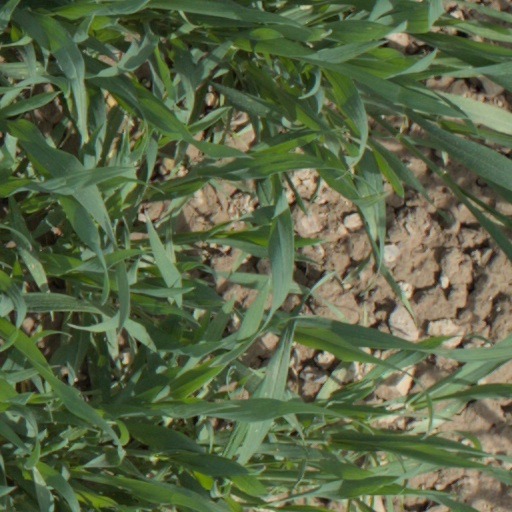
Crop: wheat